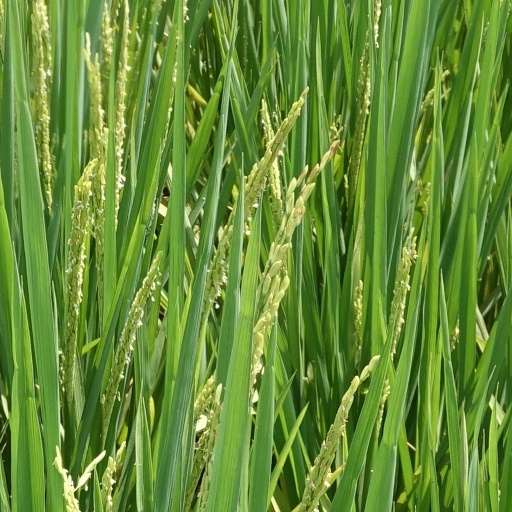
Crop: rice